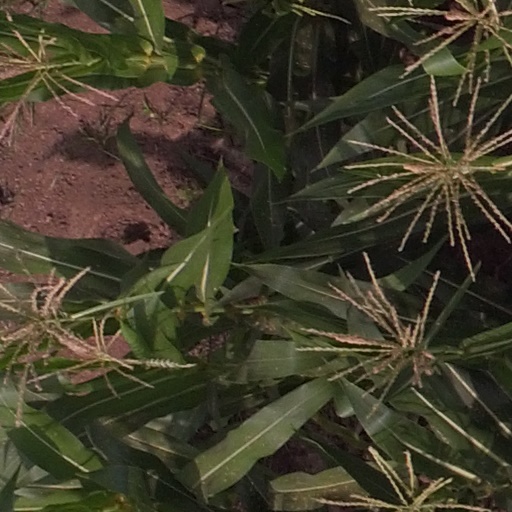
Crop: maize; corn